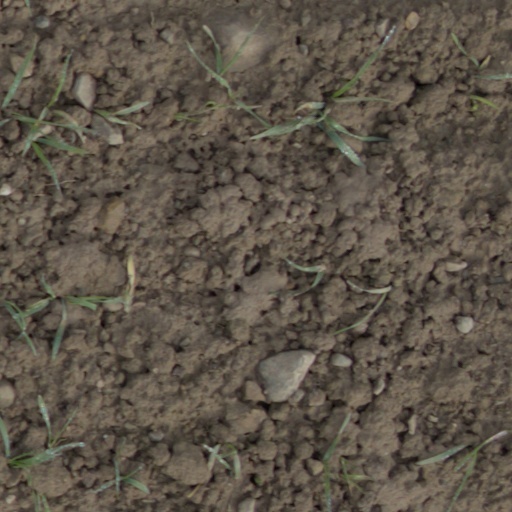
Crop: wheat